National parks of Austria

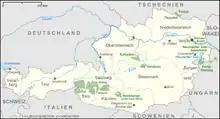
Outline map

First plans for the protection of the Hohe Tauern mountain range were evolved by Austrian Alpine Club, which in 1915-18 acquired large mountainous areas. However, the national park project was abandoned in the late 1930s and not resumed until 1971, when the federal states of Salzburg, Tyrol and Carinthia signed the Heiligenblut Agreement, followed by similar initiatives in Lower and Upper Austria.